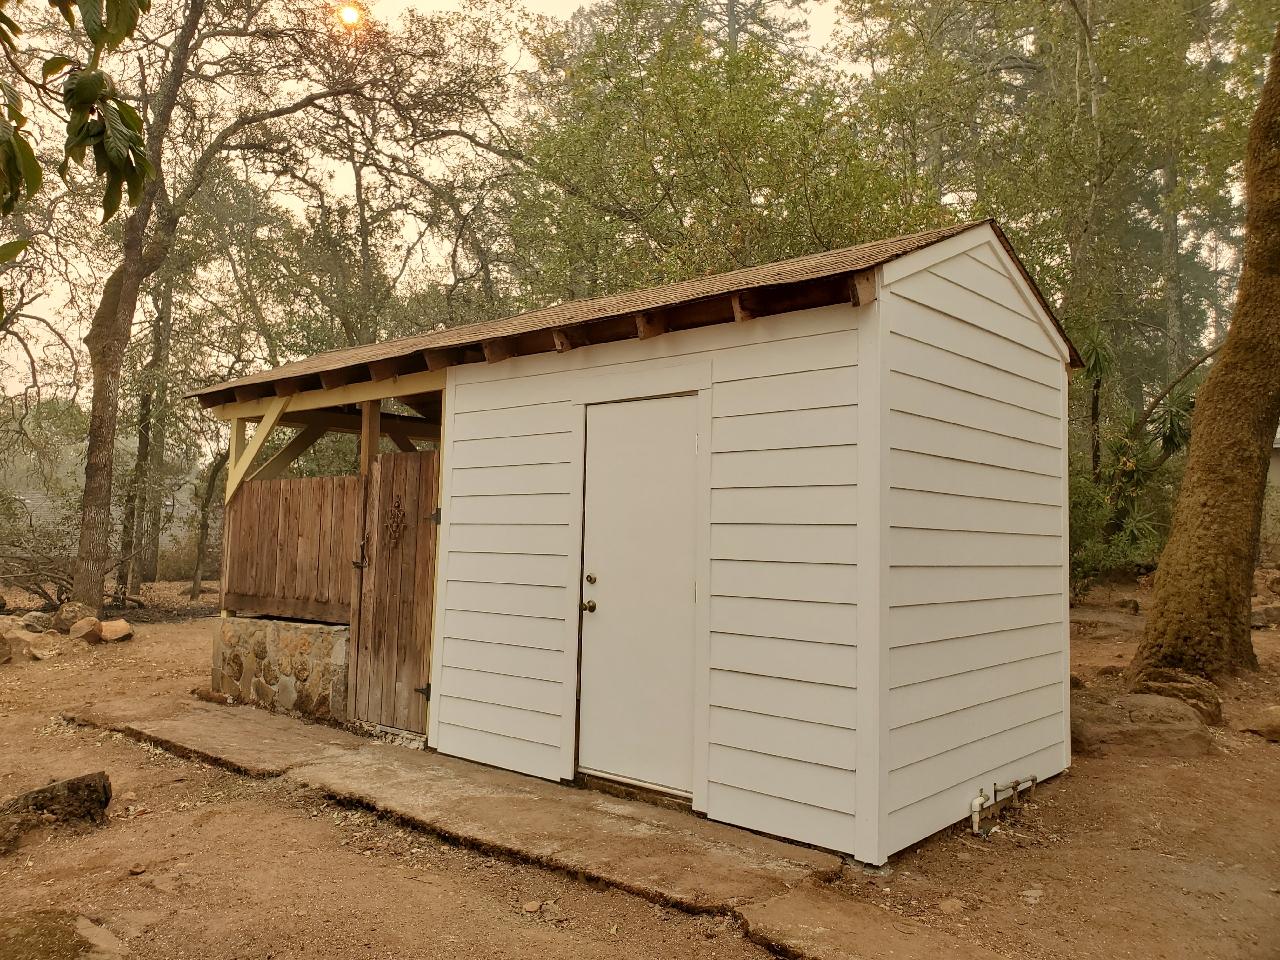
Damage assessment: no_damage